United Airlines Flight 328

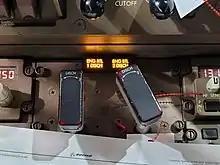
Right engine fire switch and fire bottle status lights in the cockpit.

On March 5, 2021, the NTSB released an update on the incident. They provided more detail on their preliminary examination of the right engine fire damage, saying they found it was primarily contained to the engine's accessory components, thrust reverser skin, and composite honeycomb structure of the inboard and outboard thrust reversers. Both halves of the aft cowl appeared to be intact and undamaged. The spar valve, which stops fuel flow to the engine when the fire switch is pulled in the cockpit, was found closed; there was no evidence of a fuel-fed fire. Examination of the cockpit found that the right engine fire switch had been pulled and turned to the "DISCH 1" position, and both fire bottle discharge lights were illuminated. Examination of the engine accessories showed multiple broken fuel, oil, and hydraulic lines and that the gearbox was fractured.